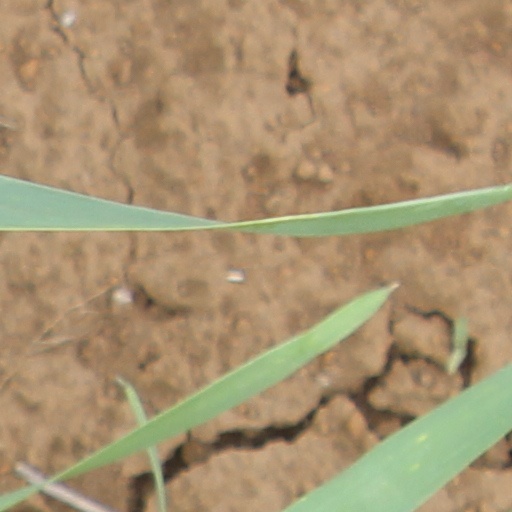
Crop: wheat